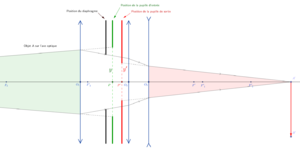
Illustration faisant apparaître les pupilles d'entrée et de sortie pour un système optique constitué de trois lentilles minces.
En optique, le grandissement est associé au rapport d'une grandeur de l'objet à son équivalent pour l'image de cet objet à travers un système optique. C'est une grandeur sans dimension, qui permet de relier :